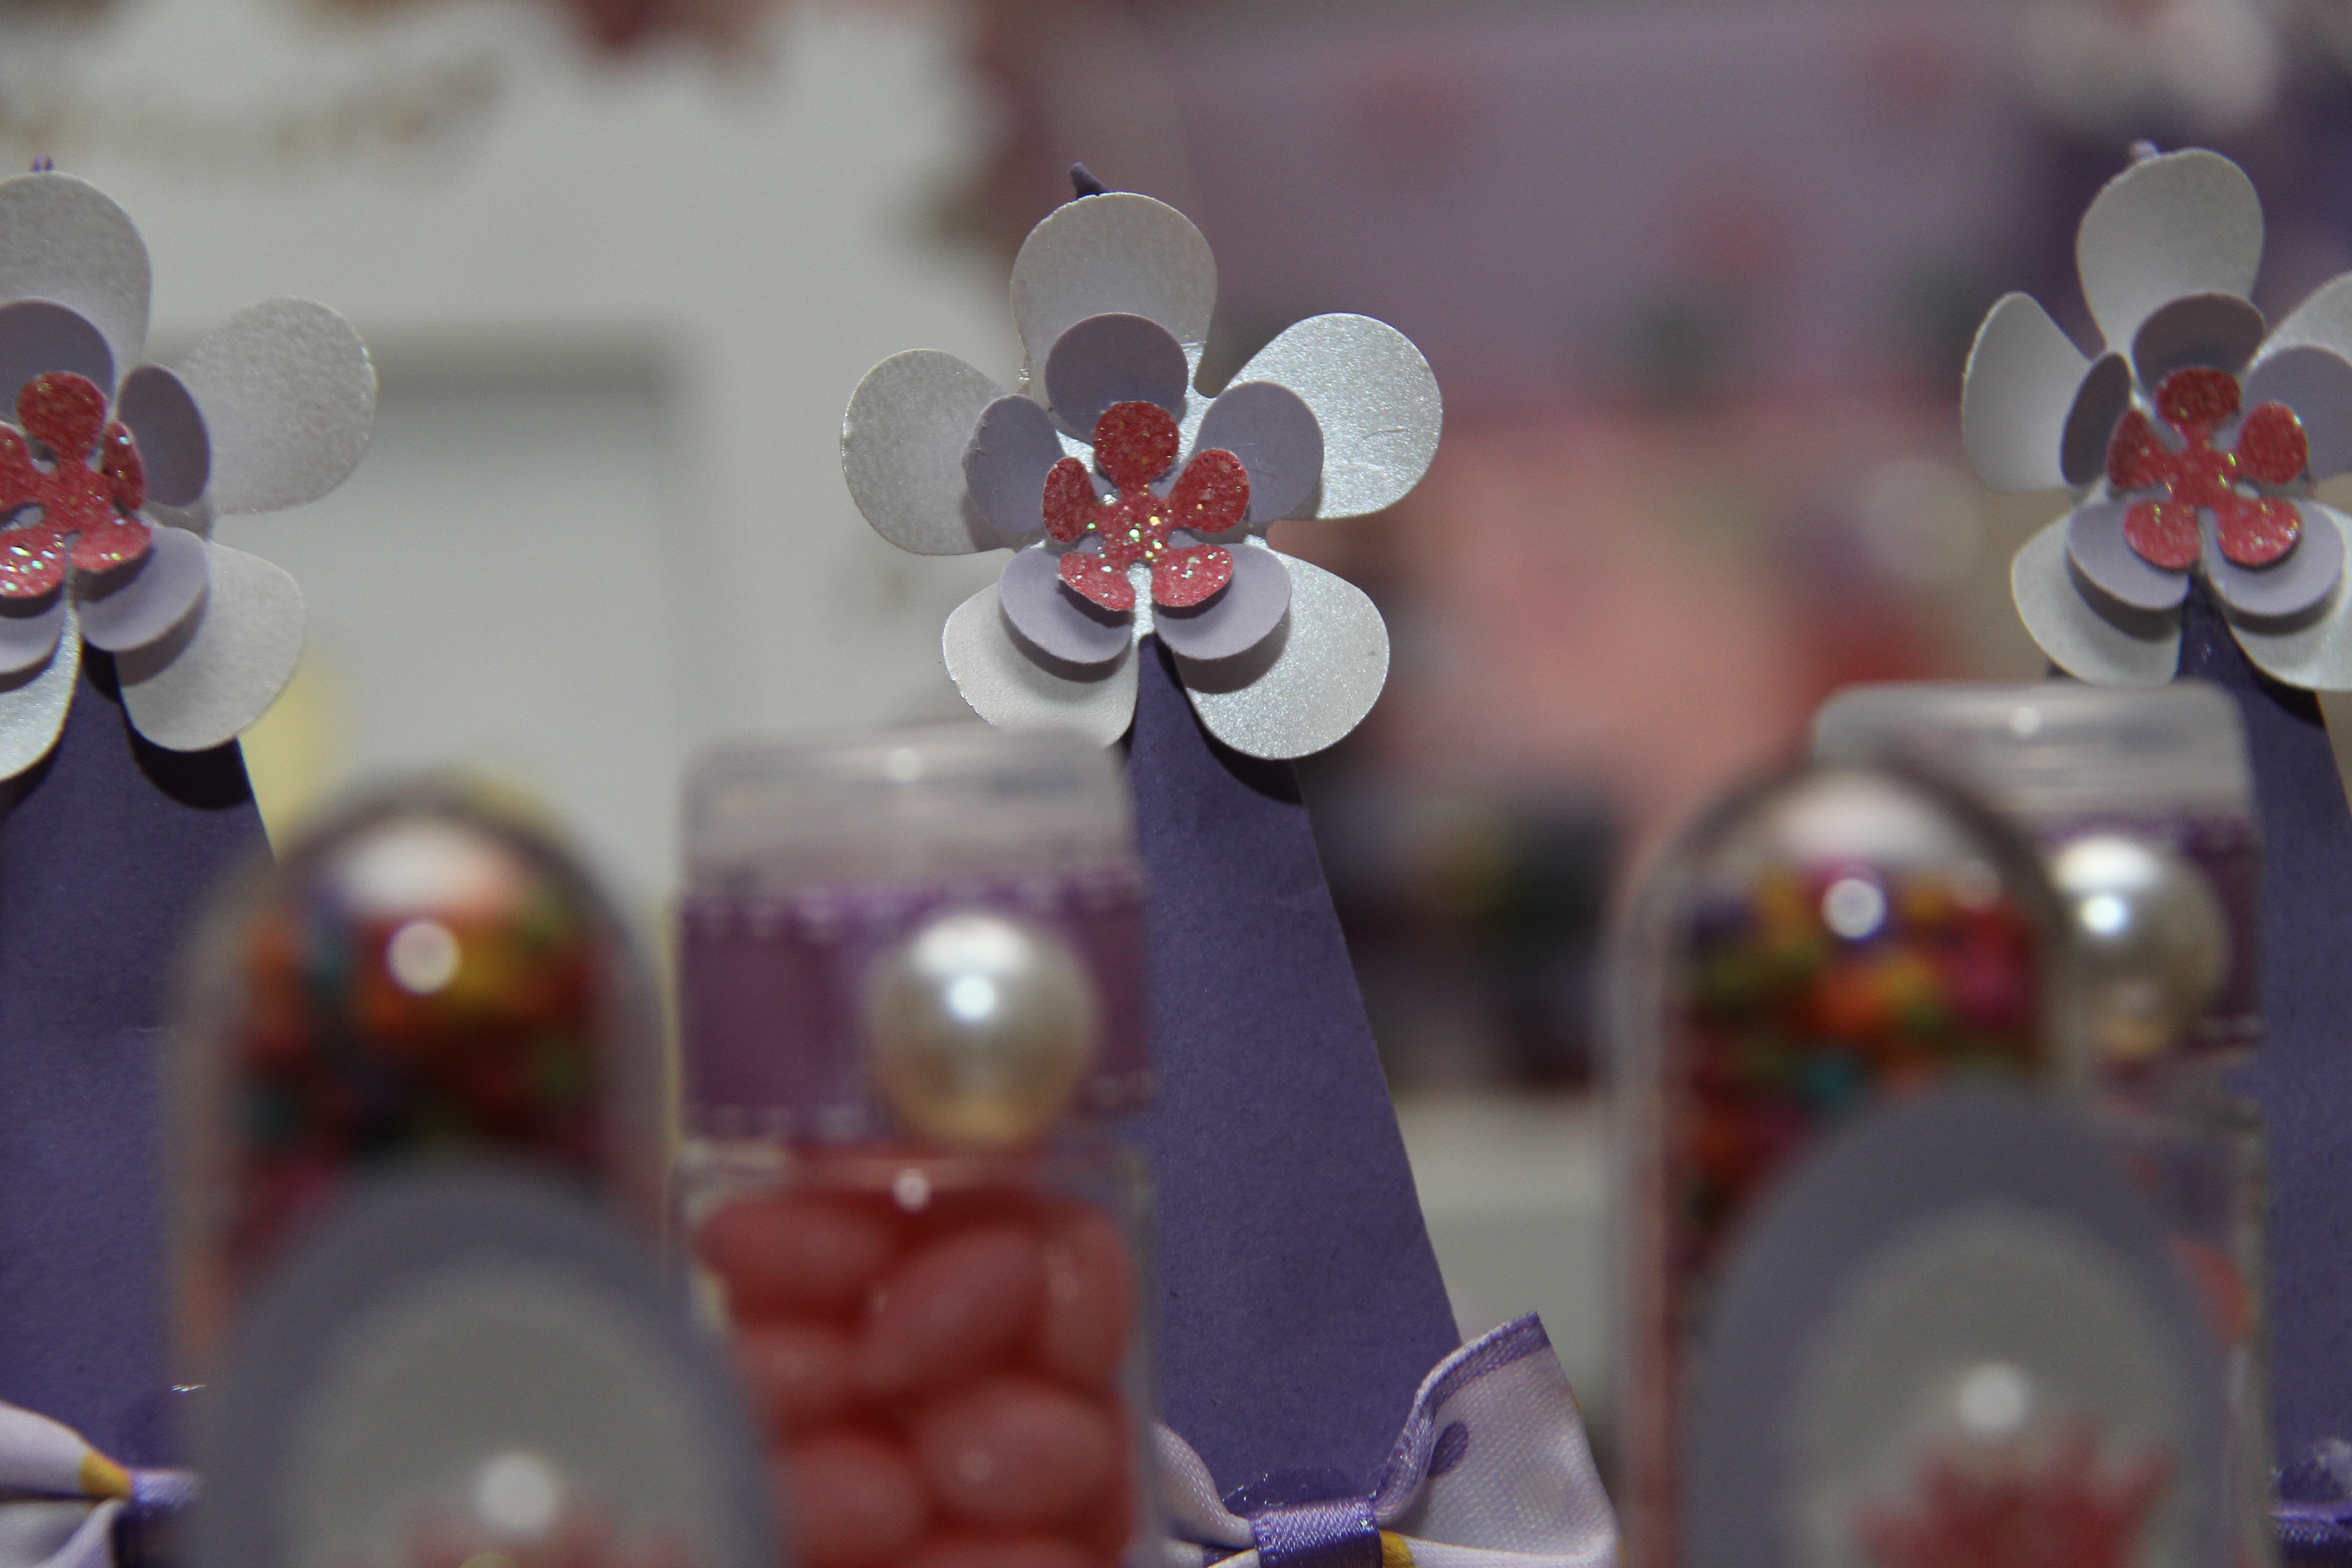
flower, red, color, christmas, toy, art, children, sweets, party, candy, day, princess, birthday